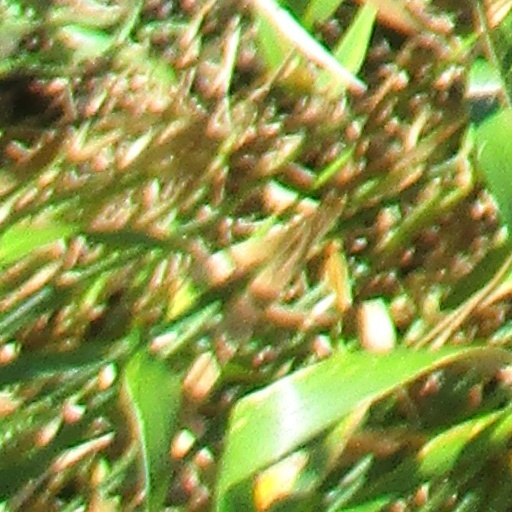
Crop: wheat